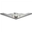
Label: airplane